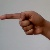
The image shows a hand gesture representing the letter 'G' in Indian Sign Language.